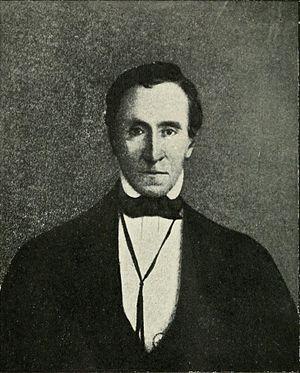
"L'aéroport international José Joaquín de Olmedo, ou anciennement ""Aéroport international Simón Bolívar"" est un aéroport domestique et international desservant la ville de Guayaquil, ville et port le plus important de l'Équateur et capitale de la province de Guayas.